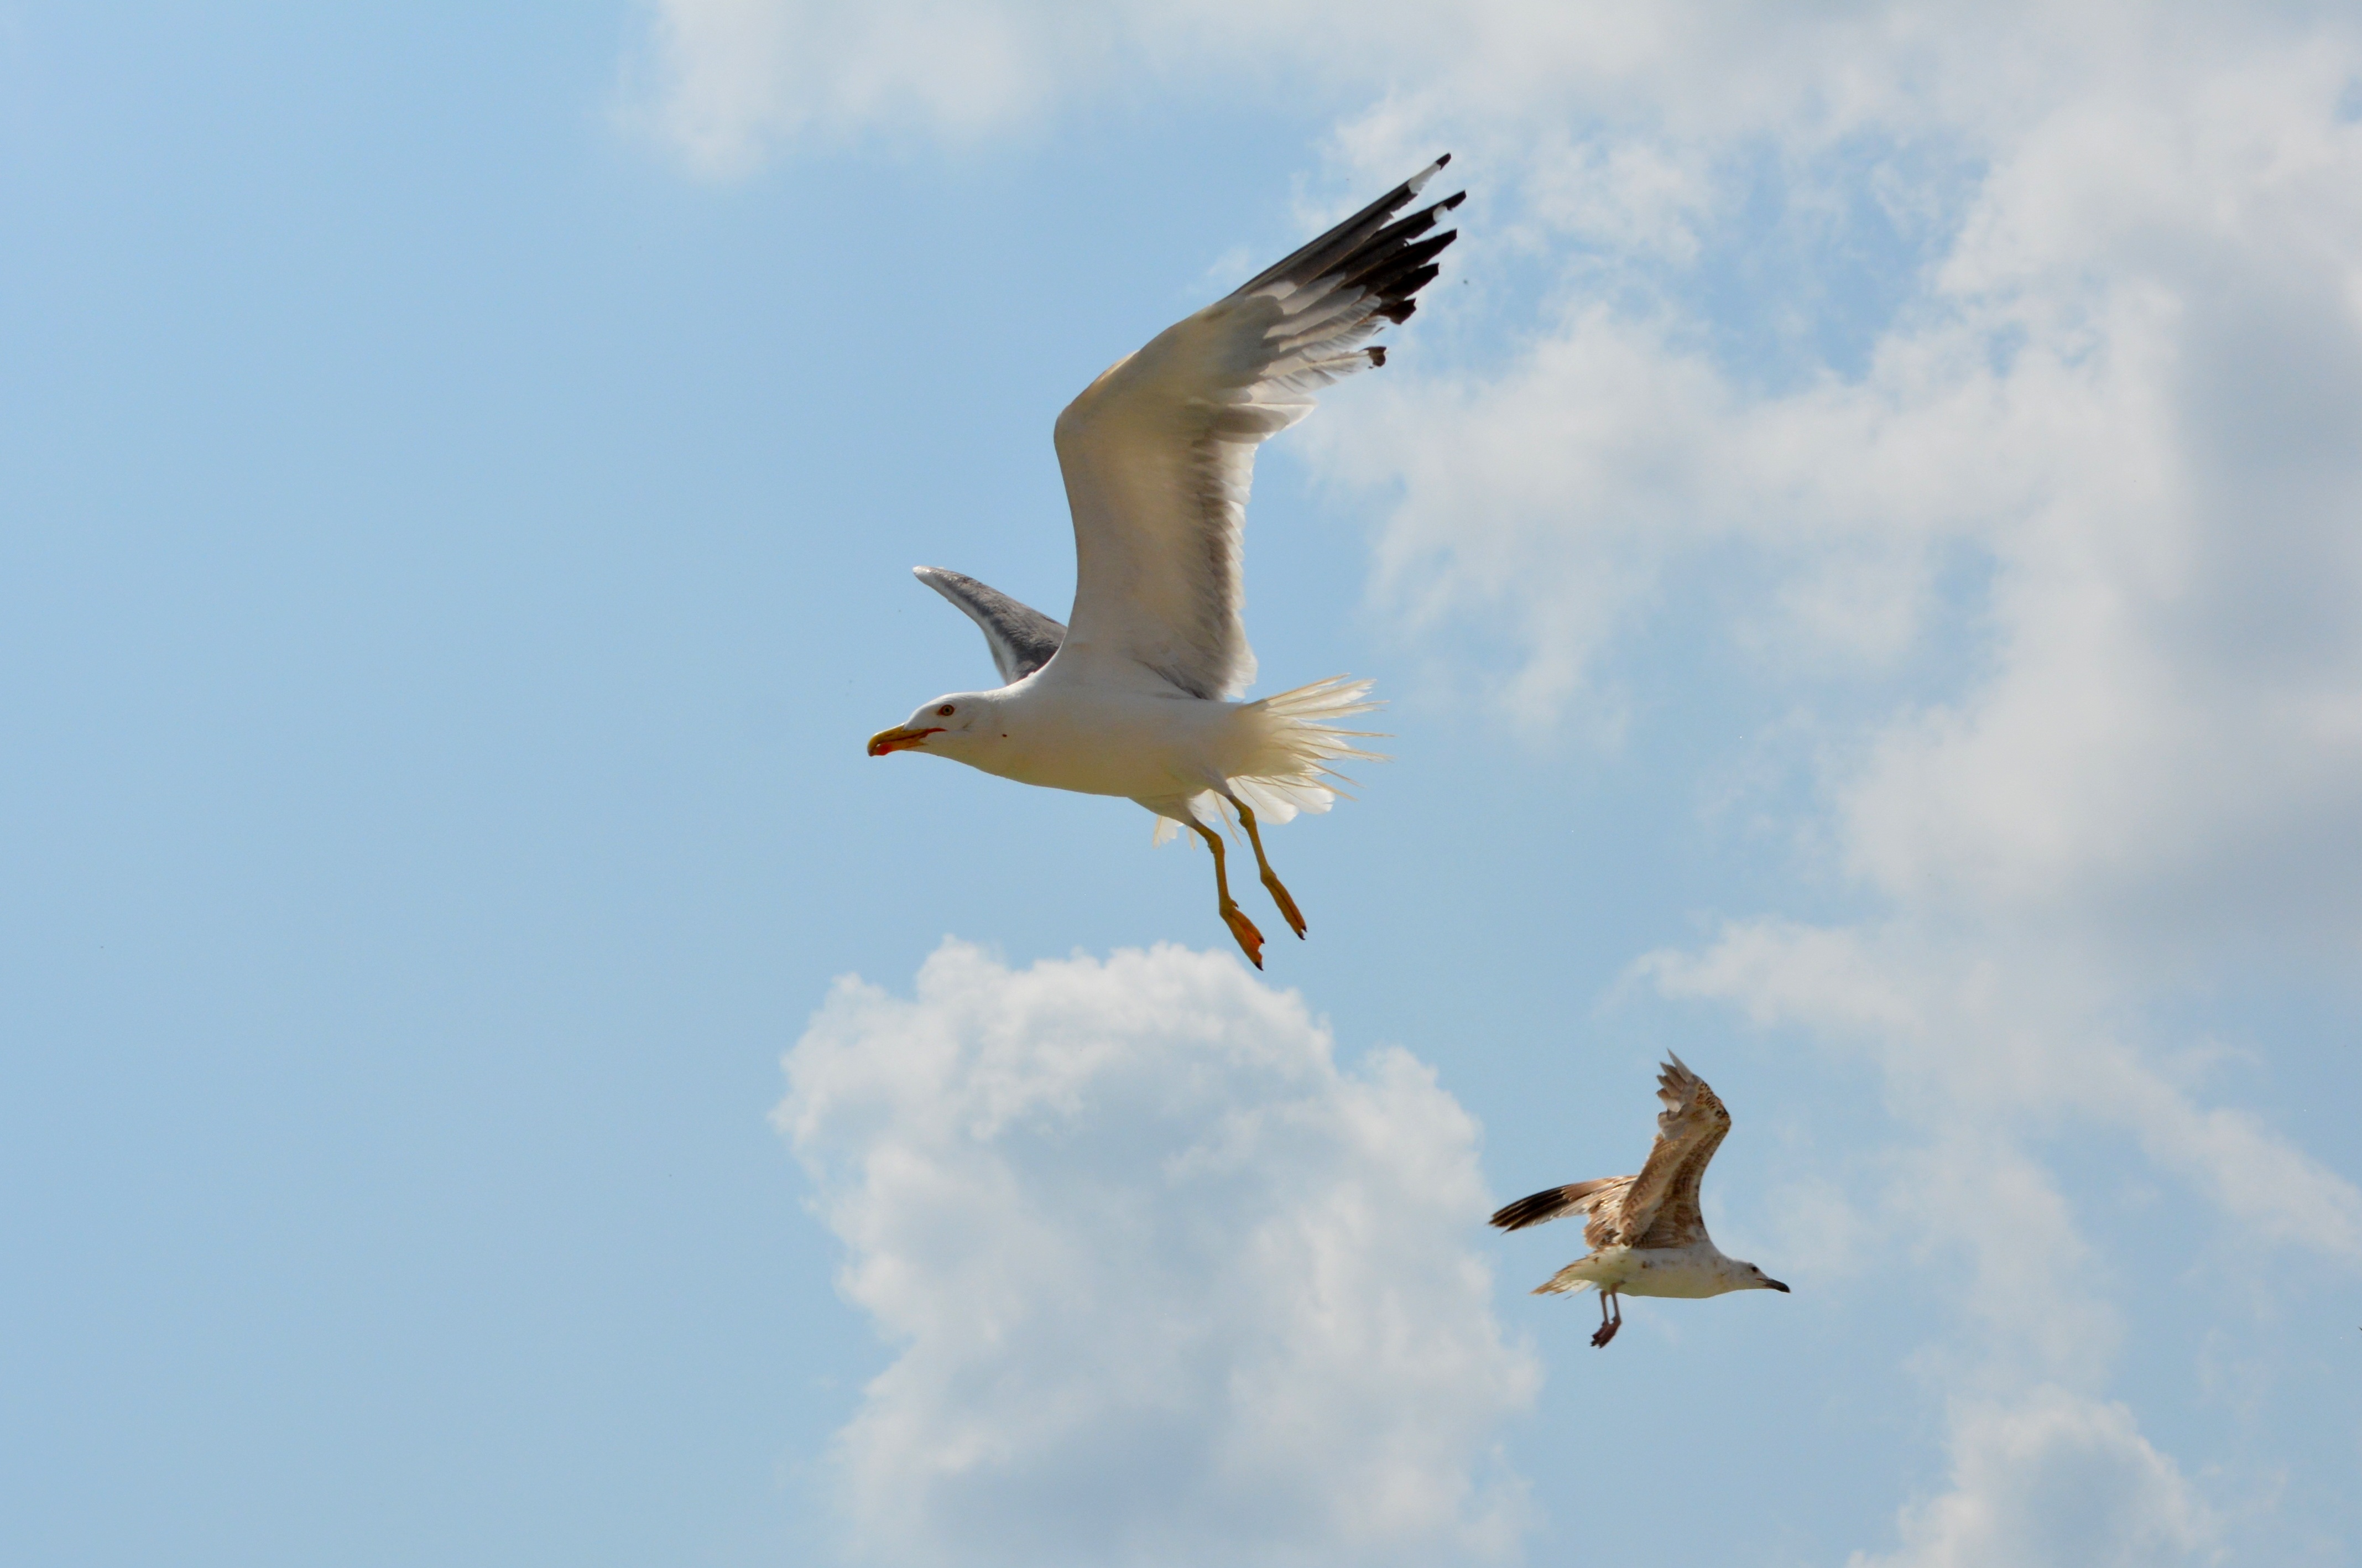
bird, wing, sky, seabird, seagull, gull, beak, flight, fauna, birds, wings, vertebrate, charadriiformes, european herring gull